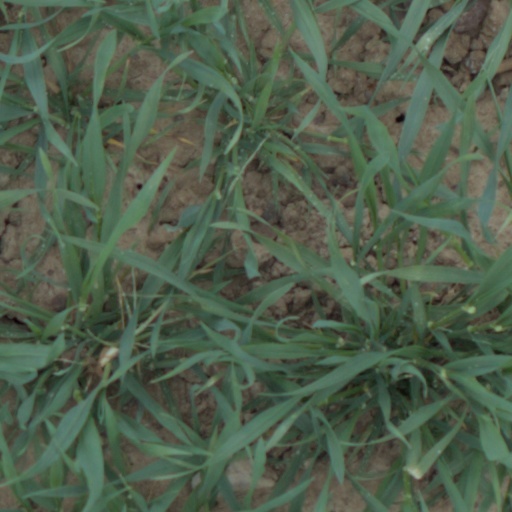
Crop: wheat